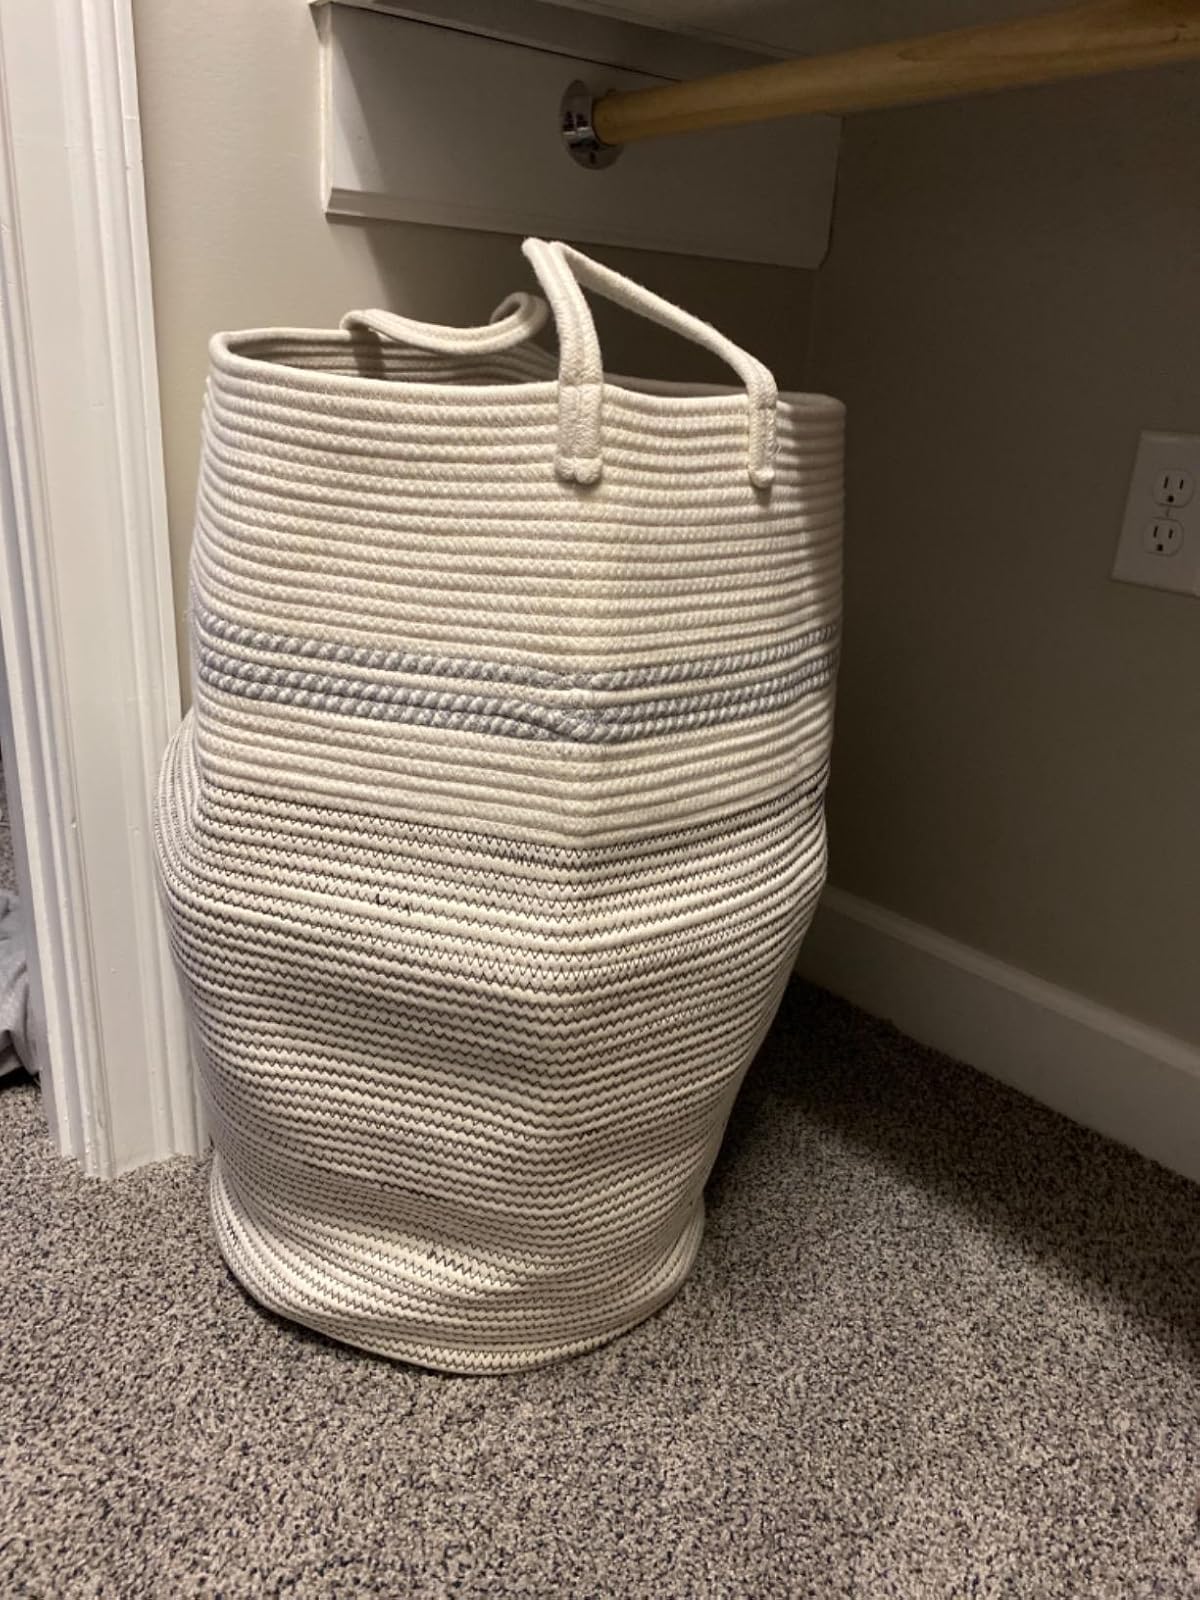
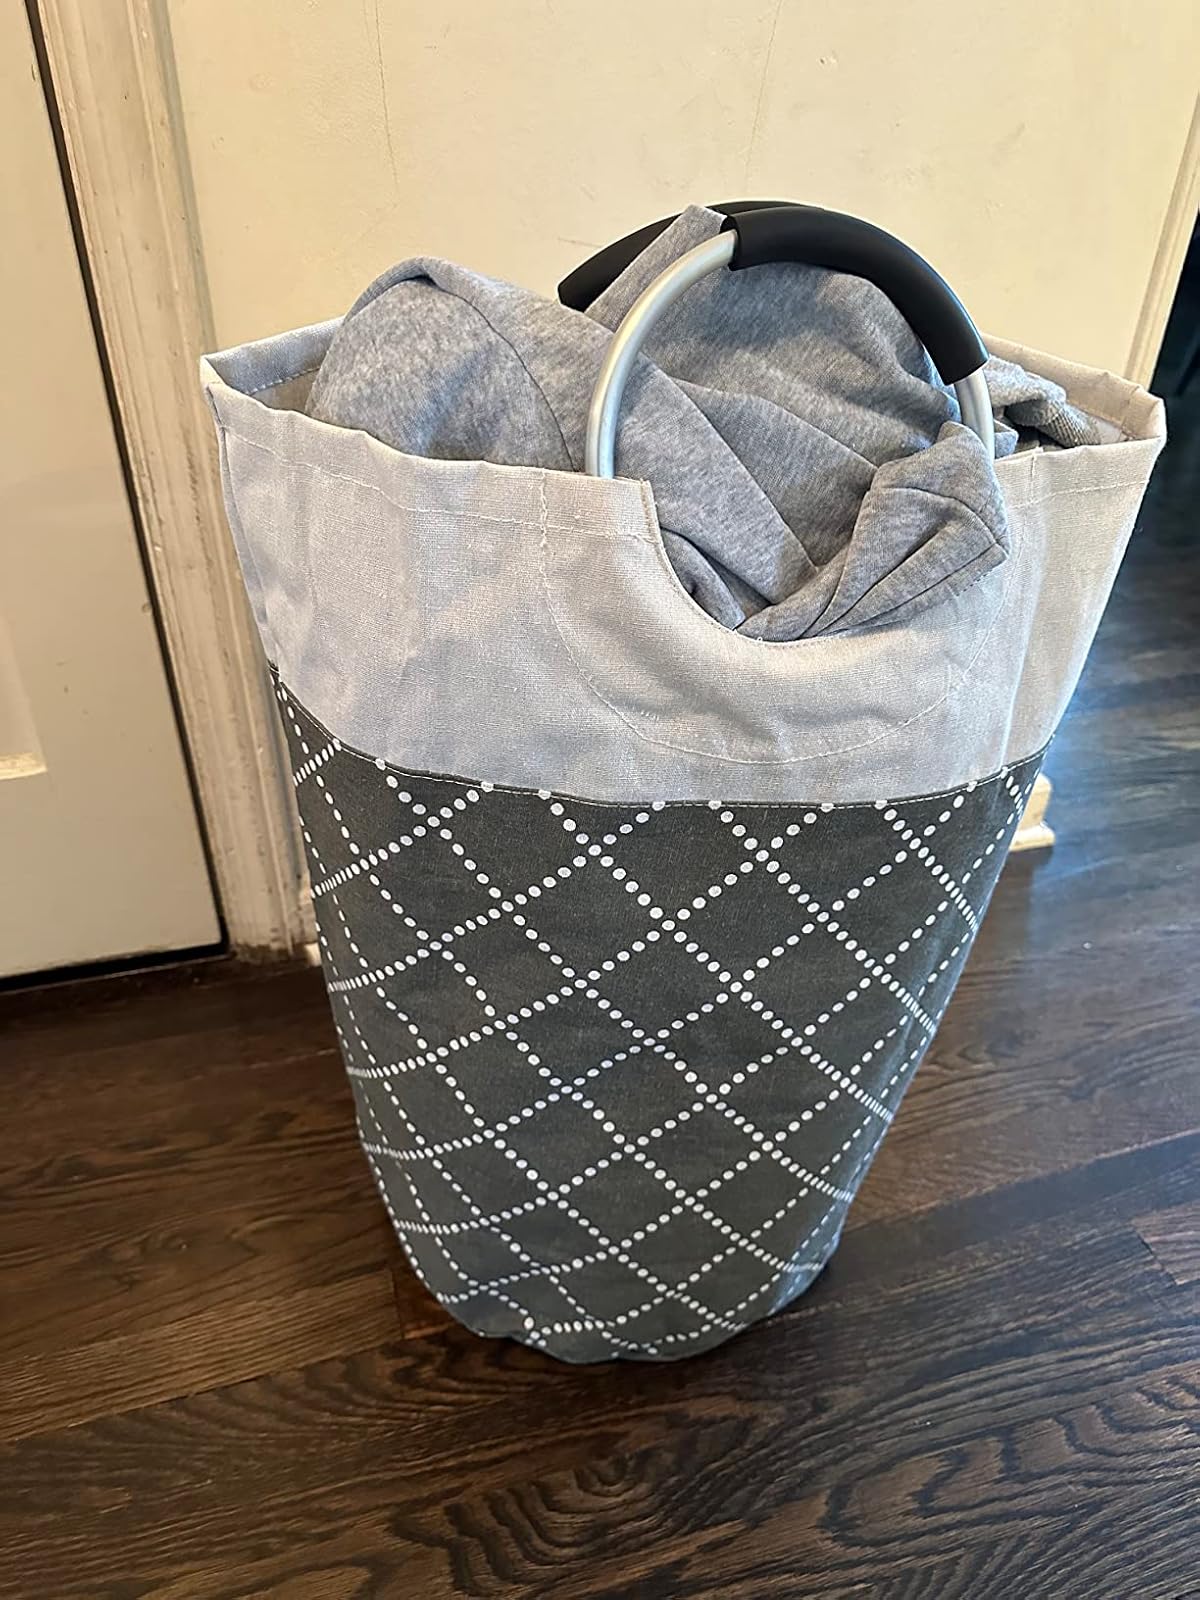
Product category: items_hamper
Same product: no